Denkova-Staviski Cup

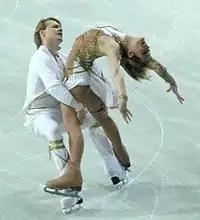
Albena Denkova and Maxim Staviski compete at the 2007 European Championships.

The Denkova-Staviski Cup is named in honor of Albena Denkova and Maxim Staviski, retired figure skaters who competed internationally in ice dance for Bulgaria. Denkova and Staviski are two-time World Championship gold medalists (2006–07), two-time European Championship silver medalists (2003–04), the 2006 Grand Prix of Figure Skating gold medalists, and eleven-time Bulgarian national champions (1997–2007). They were the first skaters from Bulgaria to win medals at an International Skating Union (ISU) championship event (the 2003 European Championships), as well as the first skaters from Bulgaria to win gold medals at the World Figure Skating Championships (in 2006). They retired from competitive skating in 2007. Georgi Parvanov, President of Bulgaria, bestowed upon Denkova and Staviski the Order of Stara Planina, the highest recognition that Bulgarian civilians can receive, in April 2007 for their contributions to sport in Bulgaria. Having spoken about the lack of skating facilities and coaches in Bulgaria, Denkova and Staviski opened a skating club in Sofia: the Denkova-Staviski Skating Club.